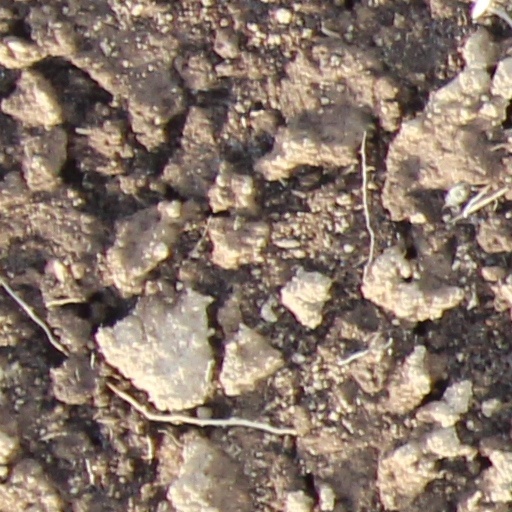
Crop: wheat